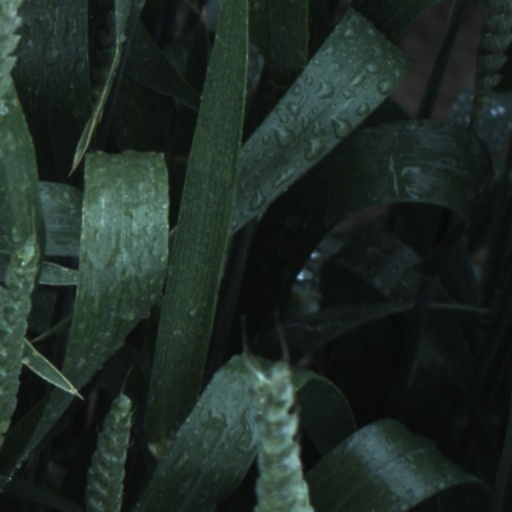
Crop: wheat